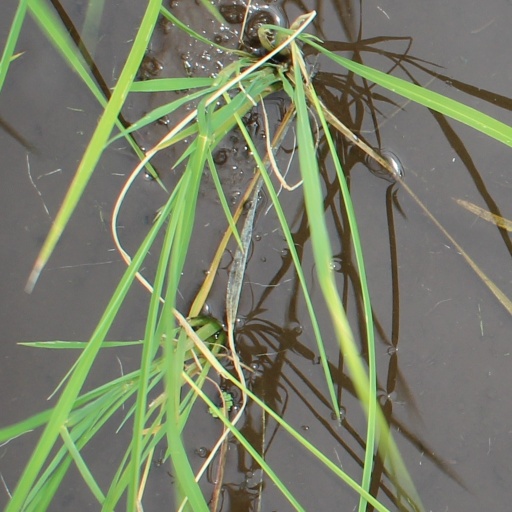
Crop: rice